Jennifer Paterson

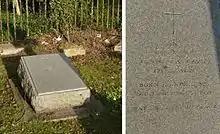
A small granite headstone among other gravestones

Paterson was a committed Roman Catholic who never married or had any children. Paterson was the niece of Anthony Bartlett, the last Gentiluomo of the Archbishop of Westminster. In about 1980 Paterson moved into Bartlett's flat at 180a Ashley Gardens, Emery Hill Street, which is within sight of Westminster Cathedral, and she lived there with him until her death. She was diagnosed with lung cancer in July 1999 and died a month later in London on 10 August 1999. Paterson asked for caviar for her last meal but she died before she could eat it. Following a traditional requiem mass, she was cremated at Putney Vale Crematorium and her ashes were interred in the cemetery there.